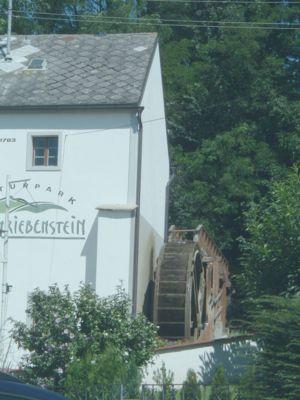
Markt Neuhodis est une commune autrichienne du district d'Oberwart dans le Burgenland.